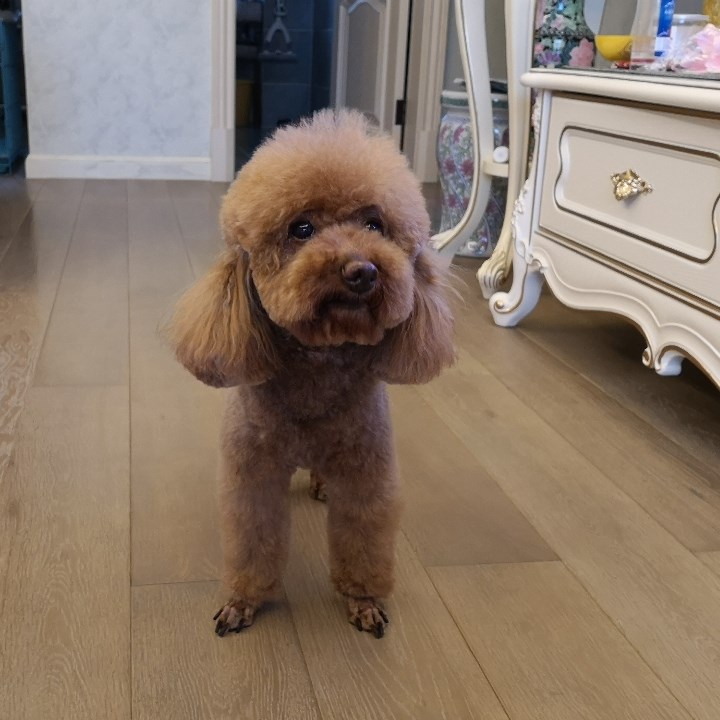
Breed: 7449-n000128-teddy